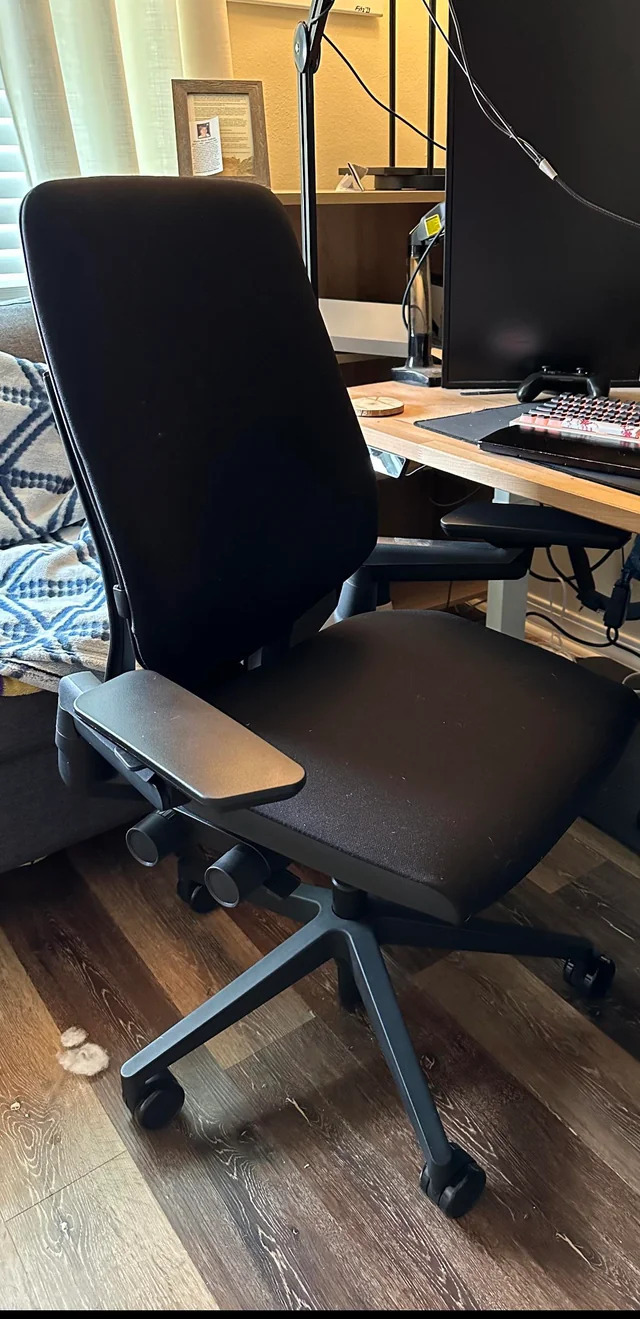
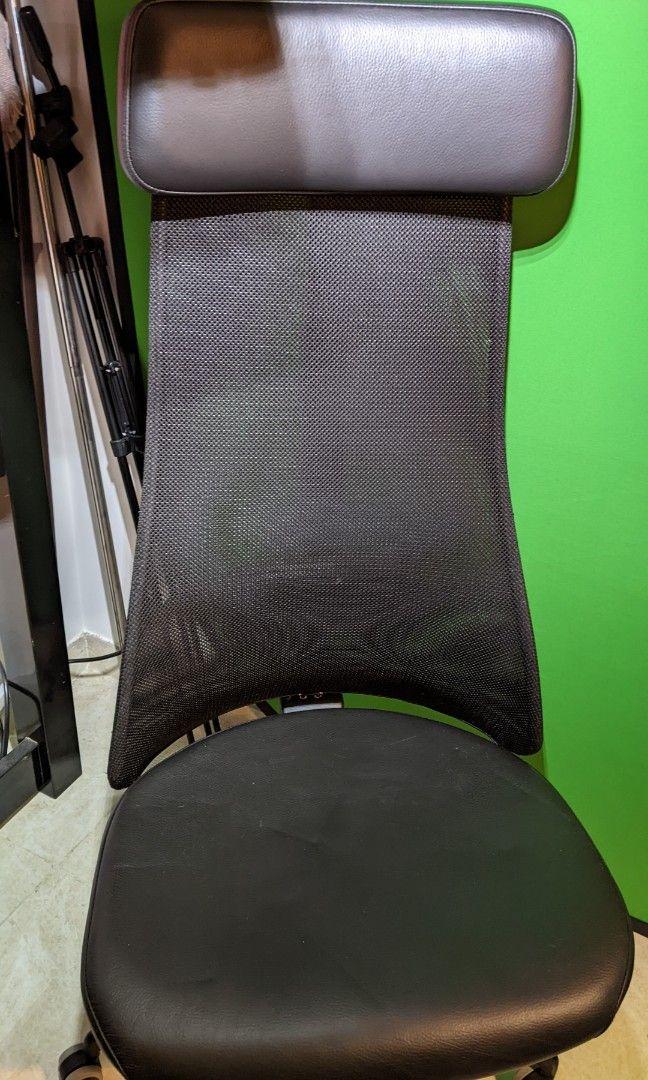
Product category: items_chair
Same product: no